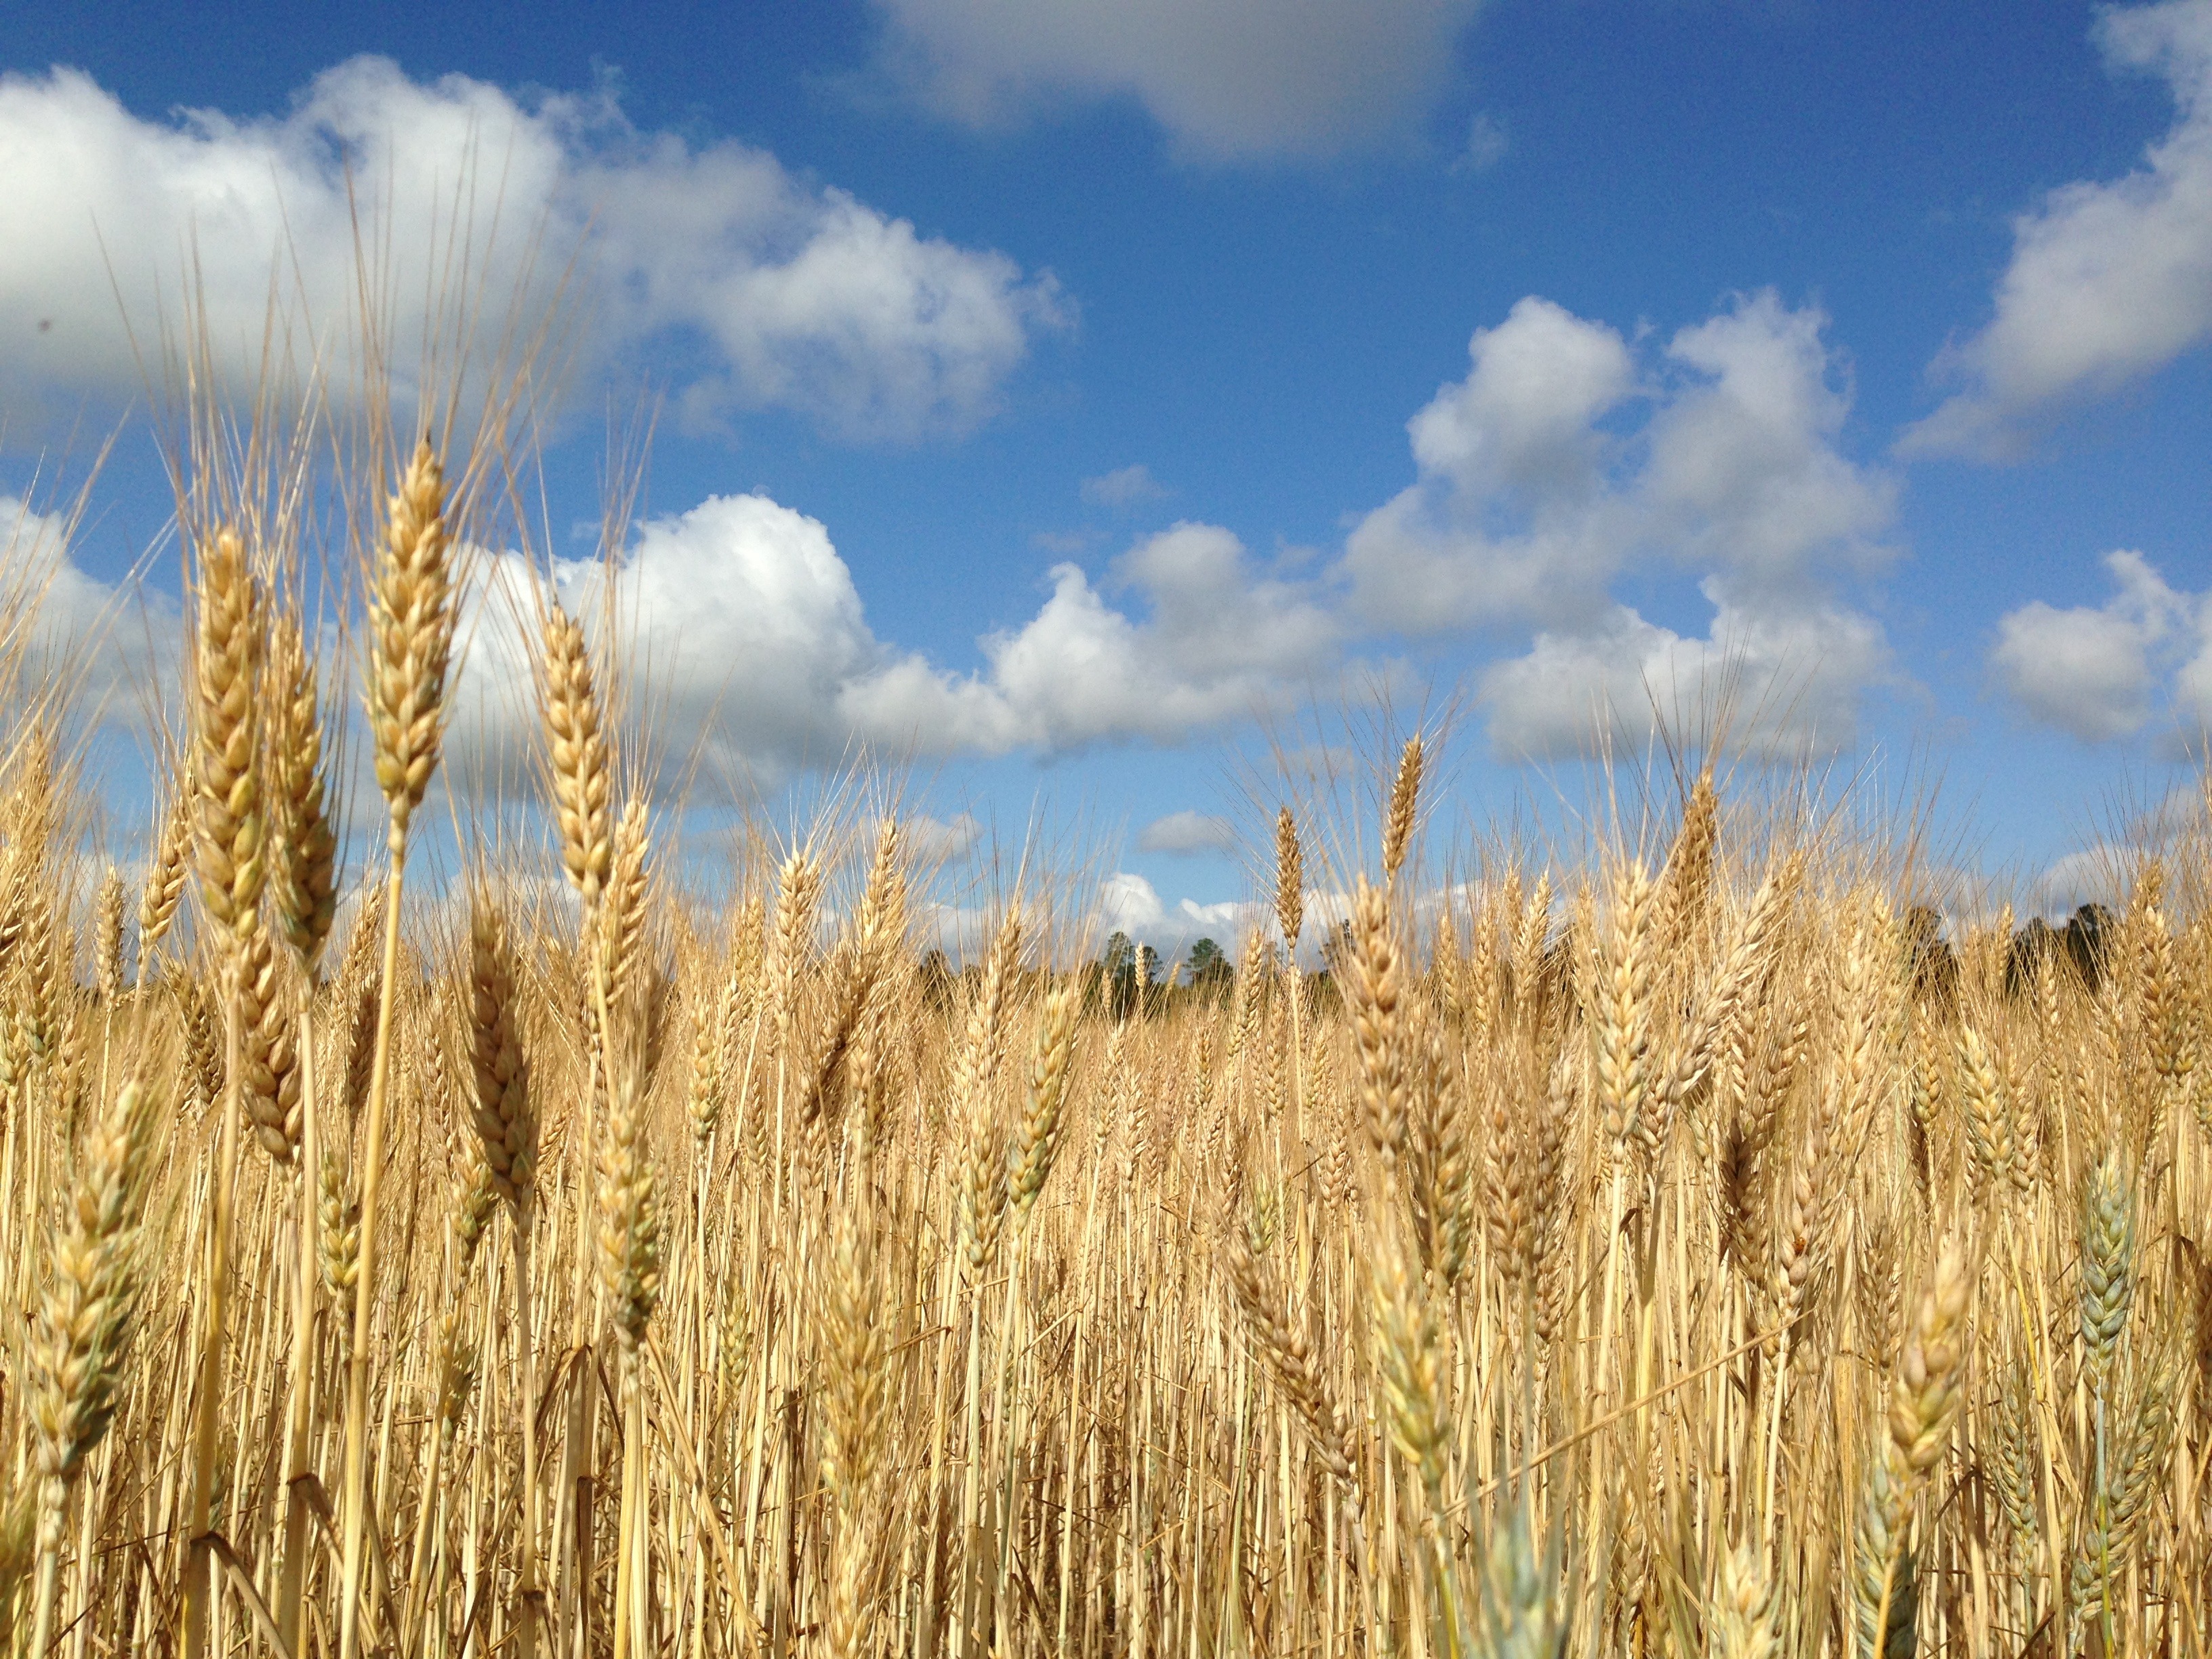
nature, grass, horizon, growth, plant, sky, field, farm, meadow, wheat, prairie, countryside, land, environment, rural, food, harvest, crop, agriculture, farmland, blue sky, wheat field, clouds, grassland, rye, flowering plant, commodity, grass family, land plant, phragmites, food grain